Caroline Ganley

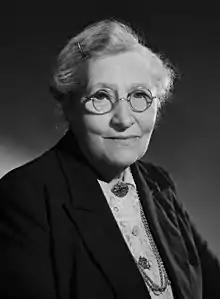
Ganley in 1947

Caroline Selina Ganley, CBE, JP (née Blumfield; 16 September 1879 – 3 August 1966) was an English Labour and Co-operative Party politician.